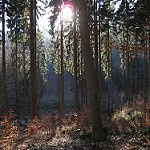
Label: forest